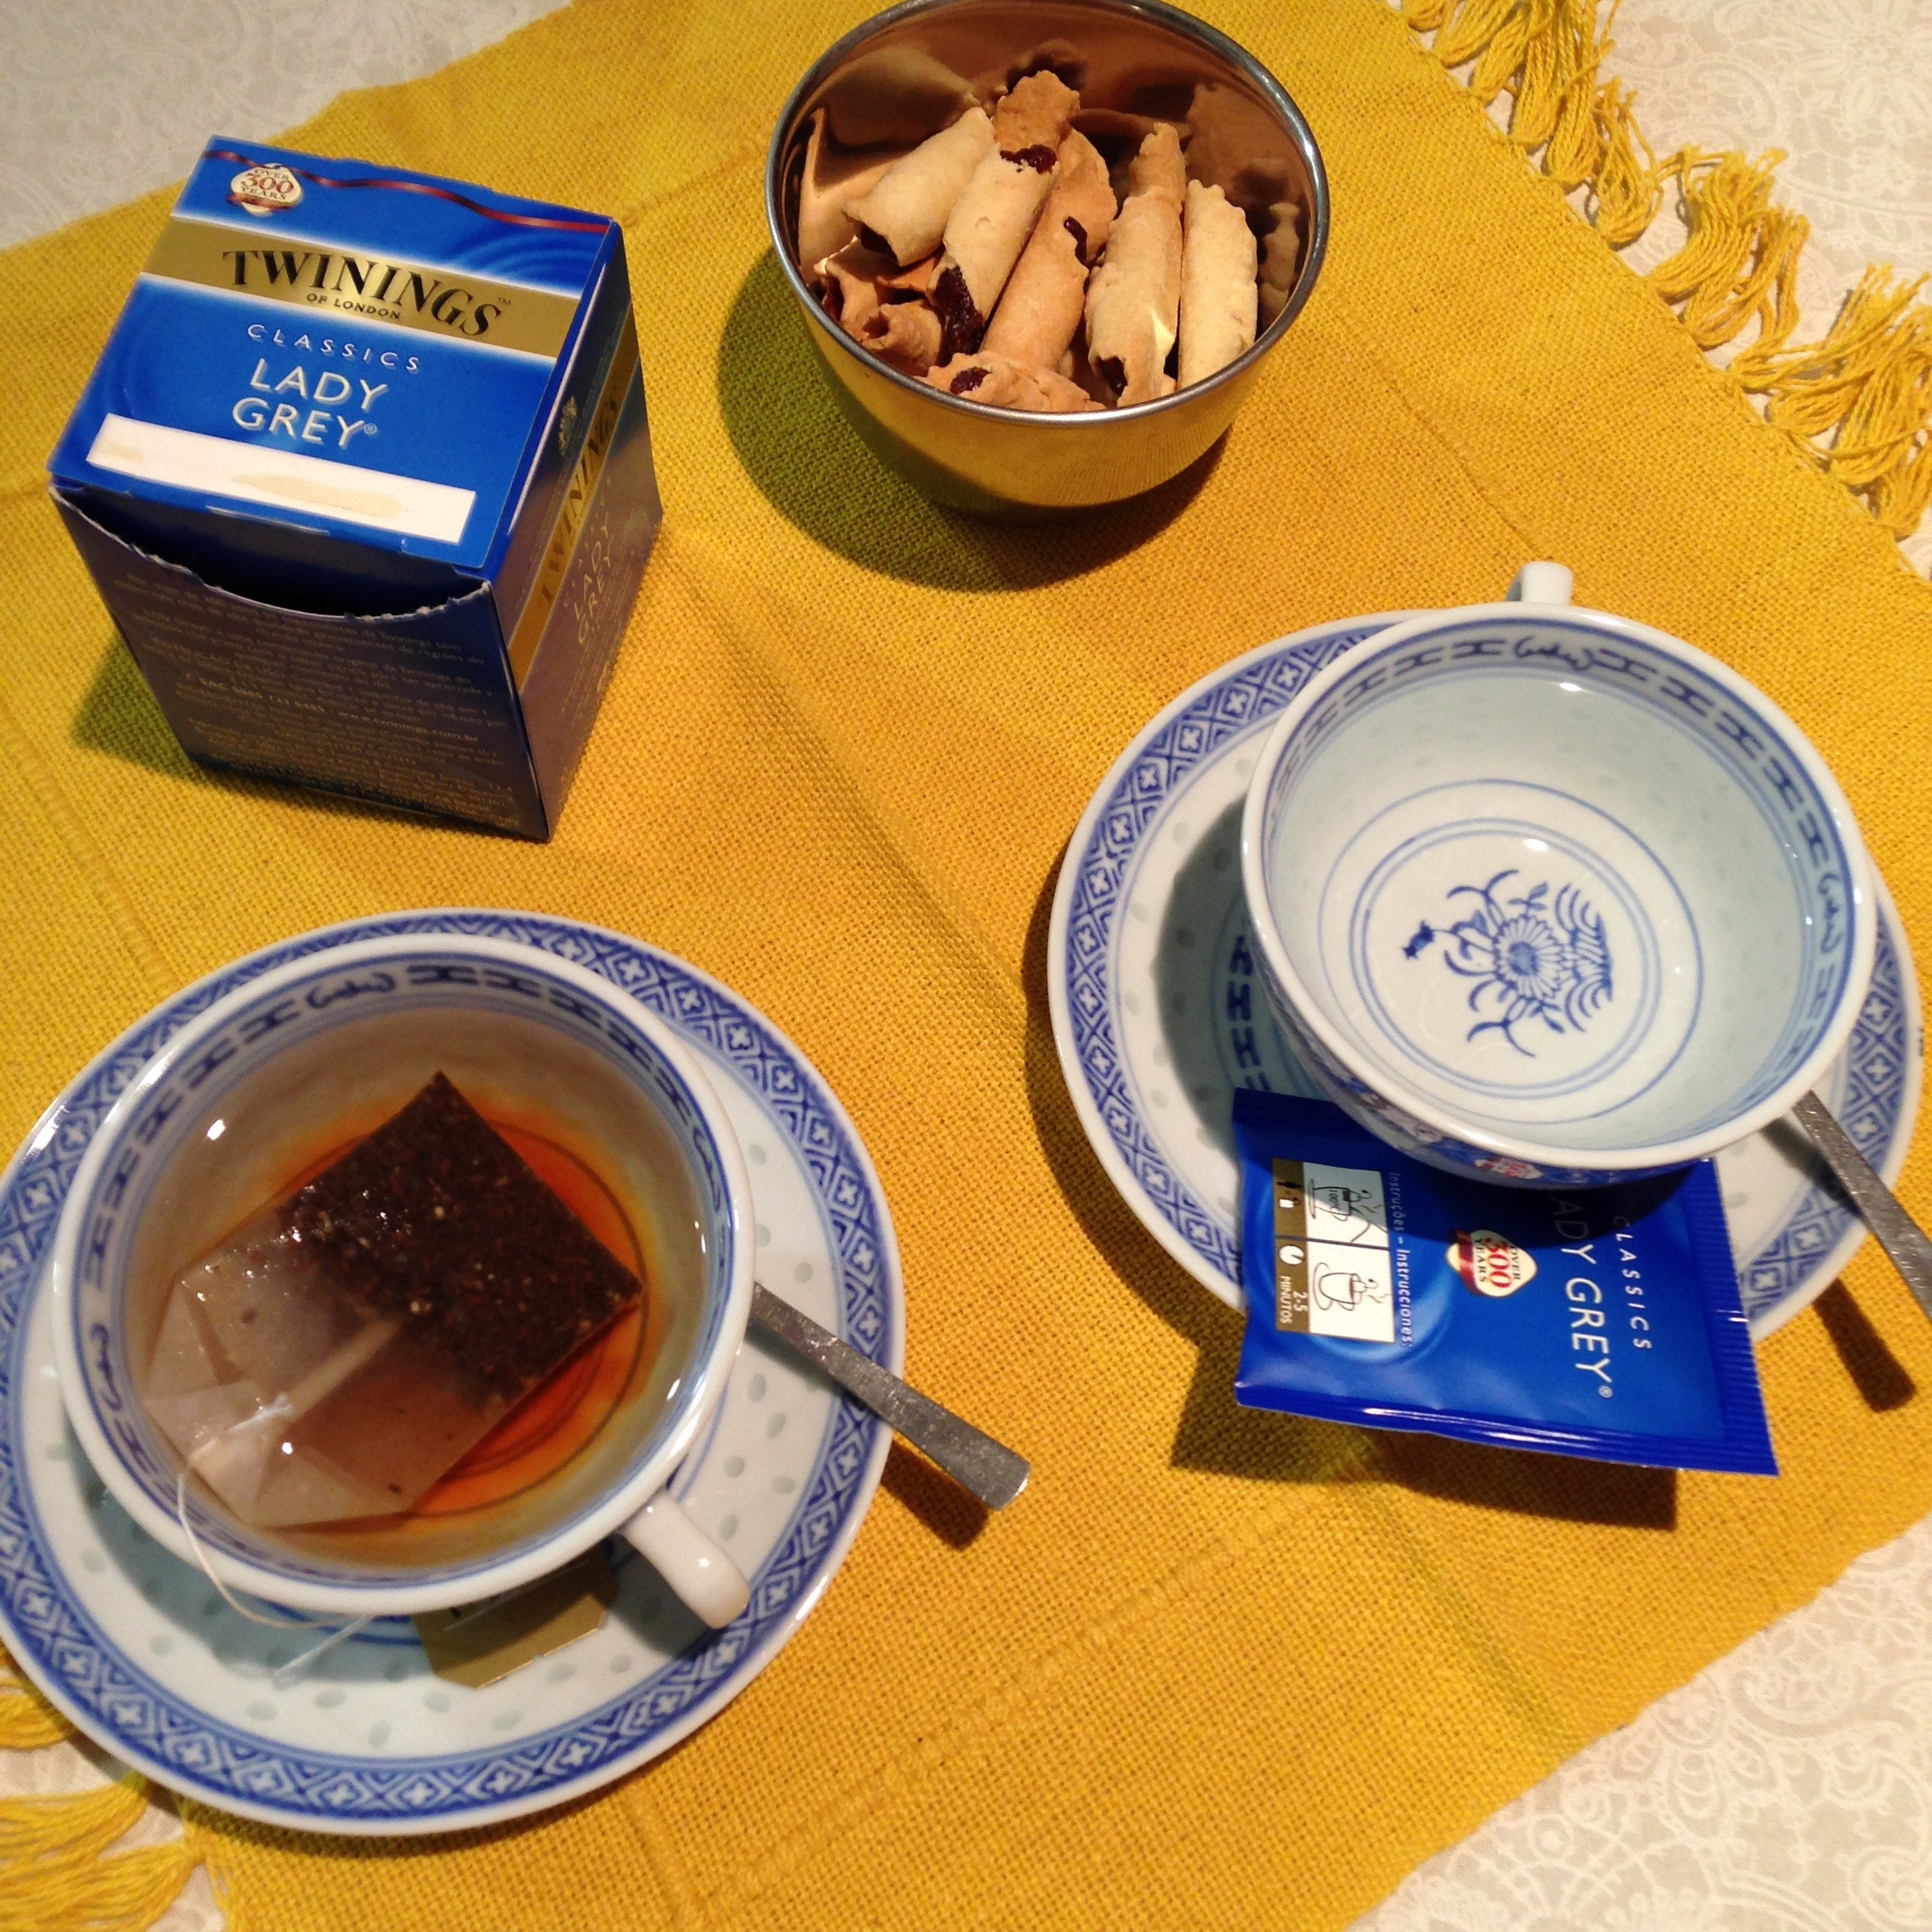
tea, food, snack, dessert, teatime